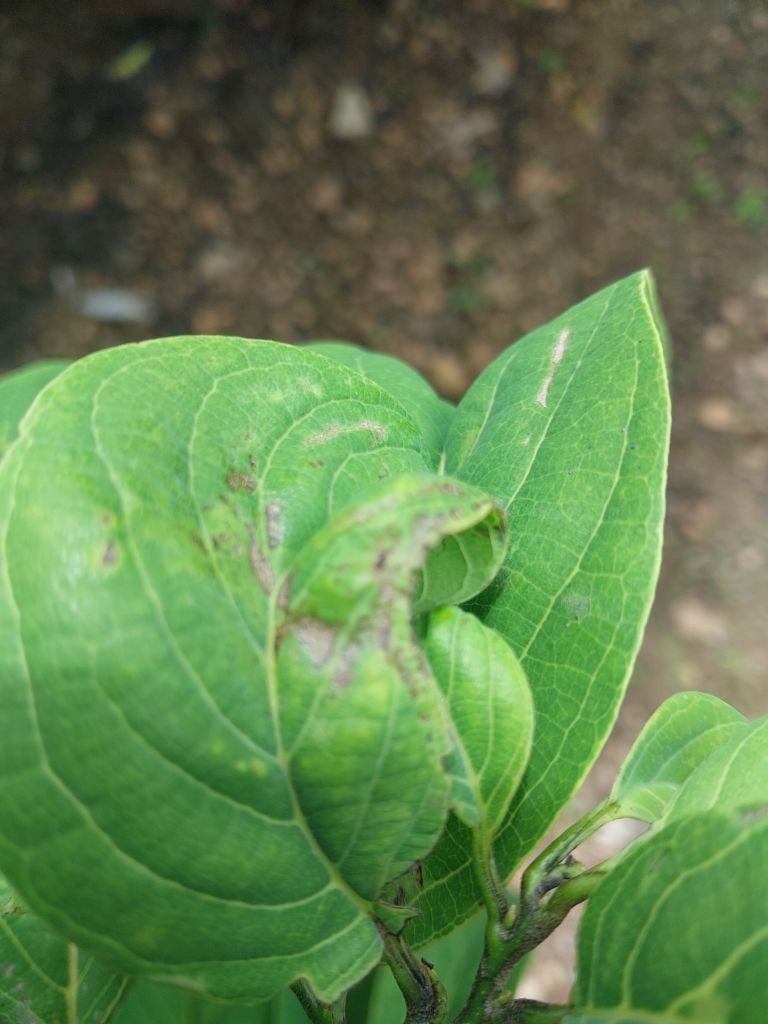
Disease label: Leaf spot on Leaves